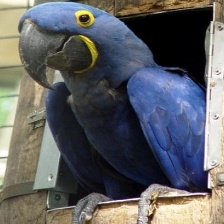
Species: HYACINTH MACAW
Scientific name: ANODORHYNCHUS HYACINTHINUS
ImageNet parent category: macaw